Escape from Hell (video game)

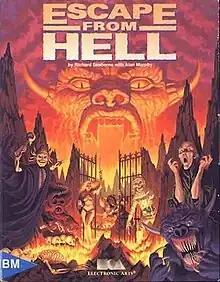

Escape from Hell is an open world role-playing video game developed and published by Electronic Arts in 1990 for MS-DOS.